Banna Bannada Loka

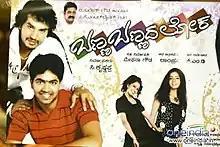
Film poster

Banna Bannada Loka (Glittering world) is a 2011 Indian Kannada-language romance film written and directed by Ram Prasad. The film will star Ram Prasad and Shravani along with Rangayana Raghu and Rekha. The story of the film revolves around a youngster from a Mangalore-based Kannada family. The happy-go-lucky man's life undergoes a sudden turn. The decisions he takes after that is the rest of the story. The film is produced by Krishnappa and features background score and soundtrack composed by Thomas Rathnam with cinematography handled by Chandra Sekar. The film, which commenced production in 2009 and released on 2011.